Surface-assisted laser desorption/ionization

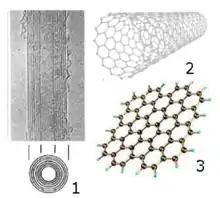
The forms of Carbon Nanotubes: Multiple or Single Wall Carbon Nanotube

The term carbon nanotube refers to a cylinder with a rolled graphene sheet. CNT can be single walled (SWNT) or multi-walled (MWNT). The SWNTs are perfect simulators of an ideal blackbody in the electromagnetic radiation ranging from the UV to far infrared. They exhibit better performance than former materials like super black, (a chemically etched nickel-phosphorus alloy). This makes the CNT's a desired material for laser mass spectrometry applications. That's why they attracted the researchers since discovery in the year 1991.